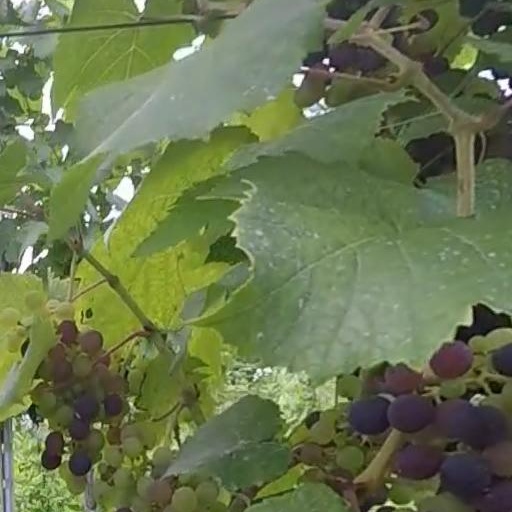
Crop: grape